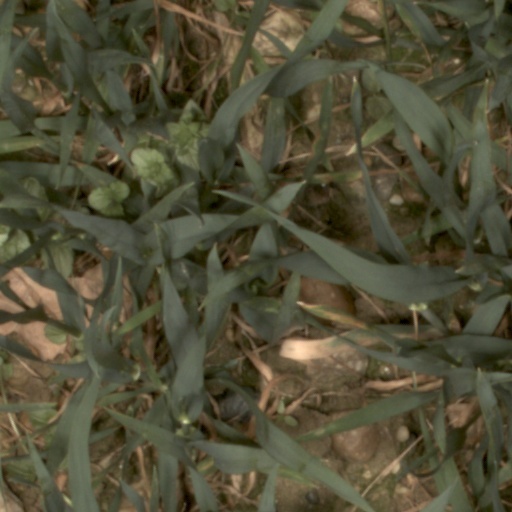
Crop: wheat